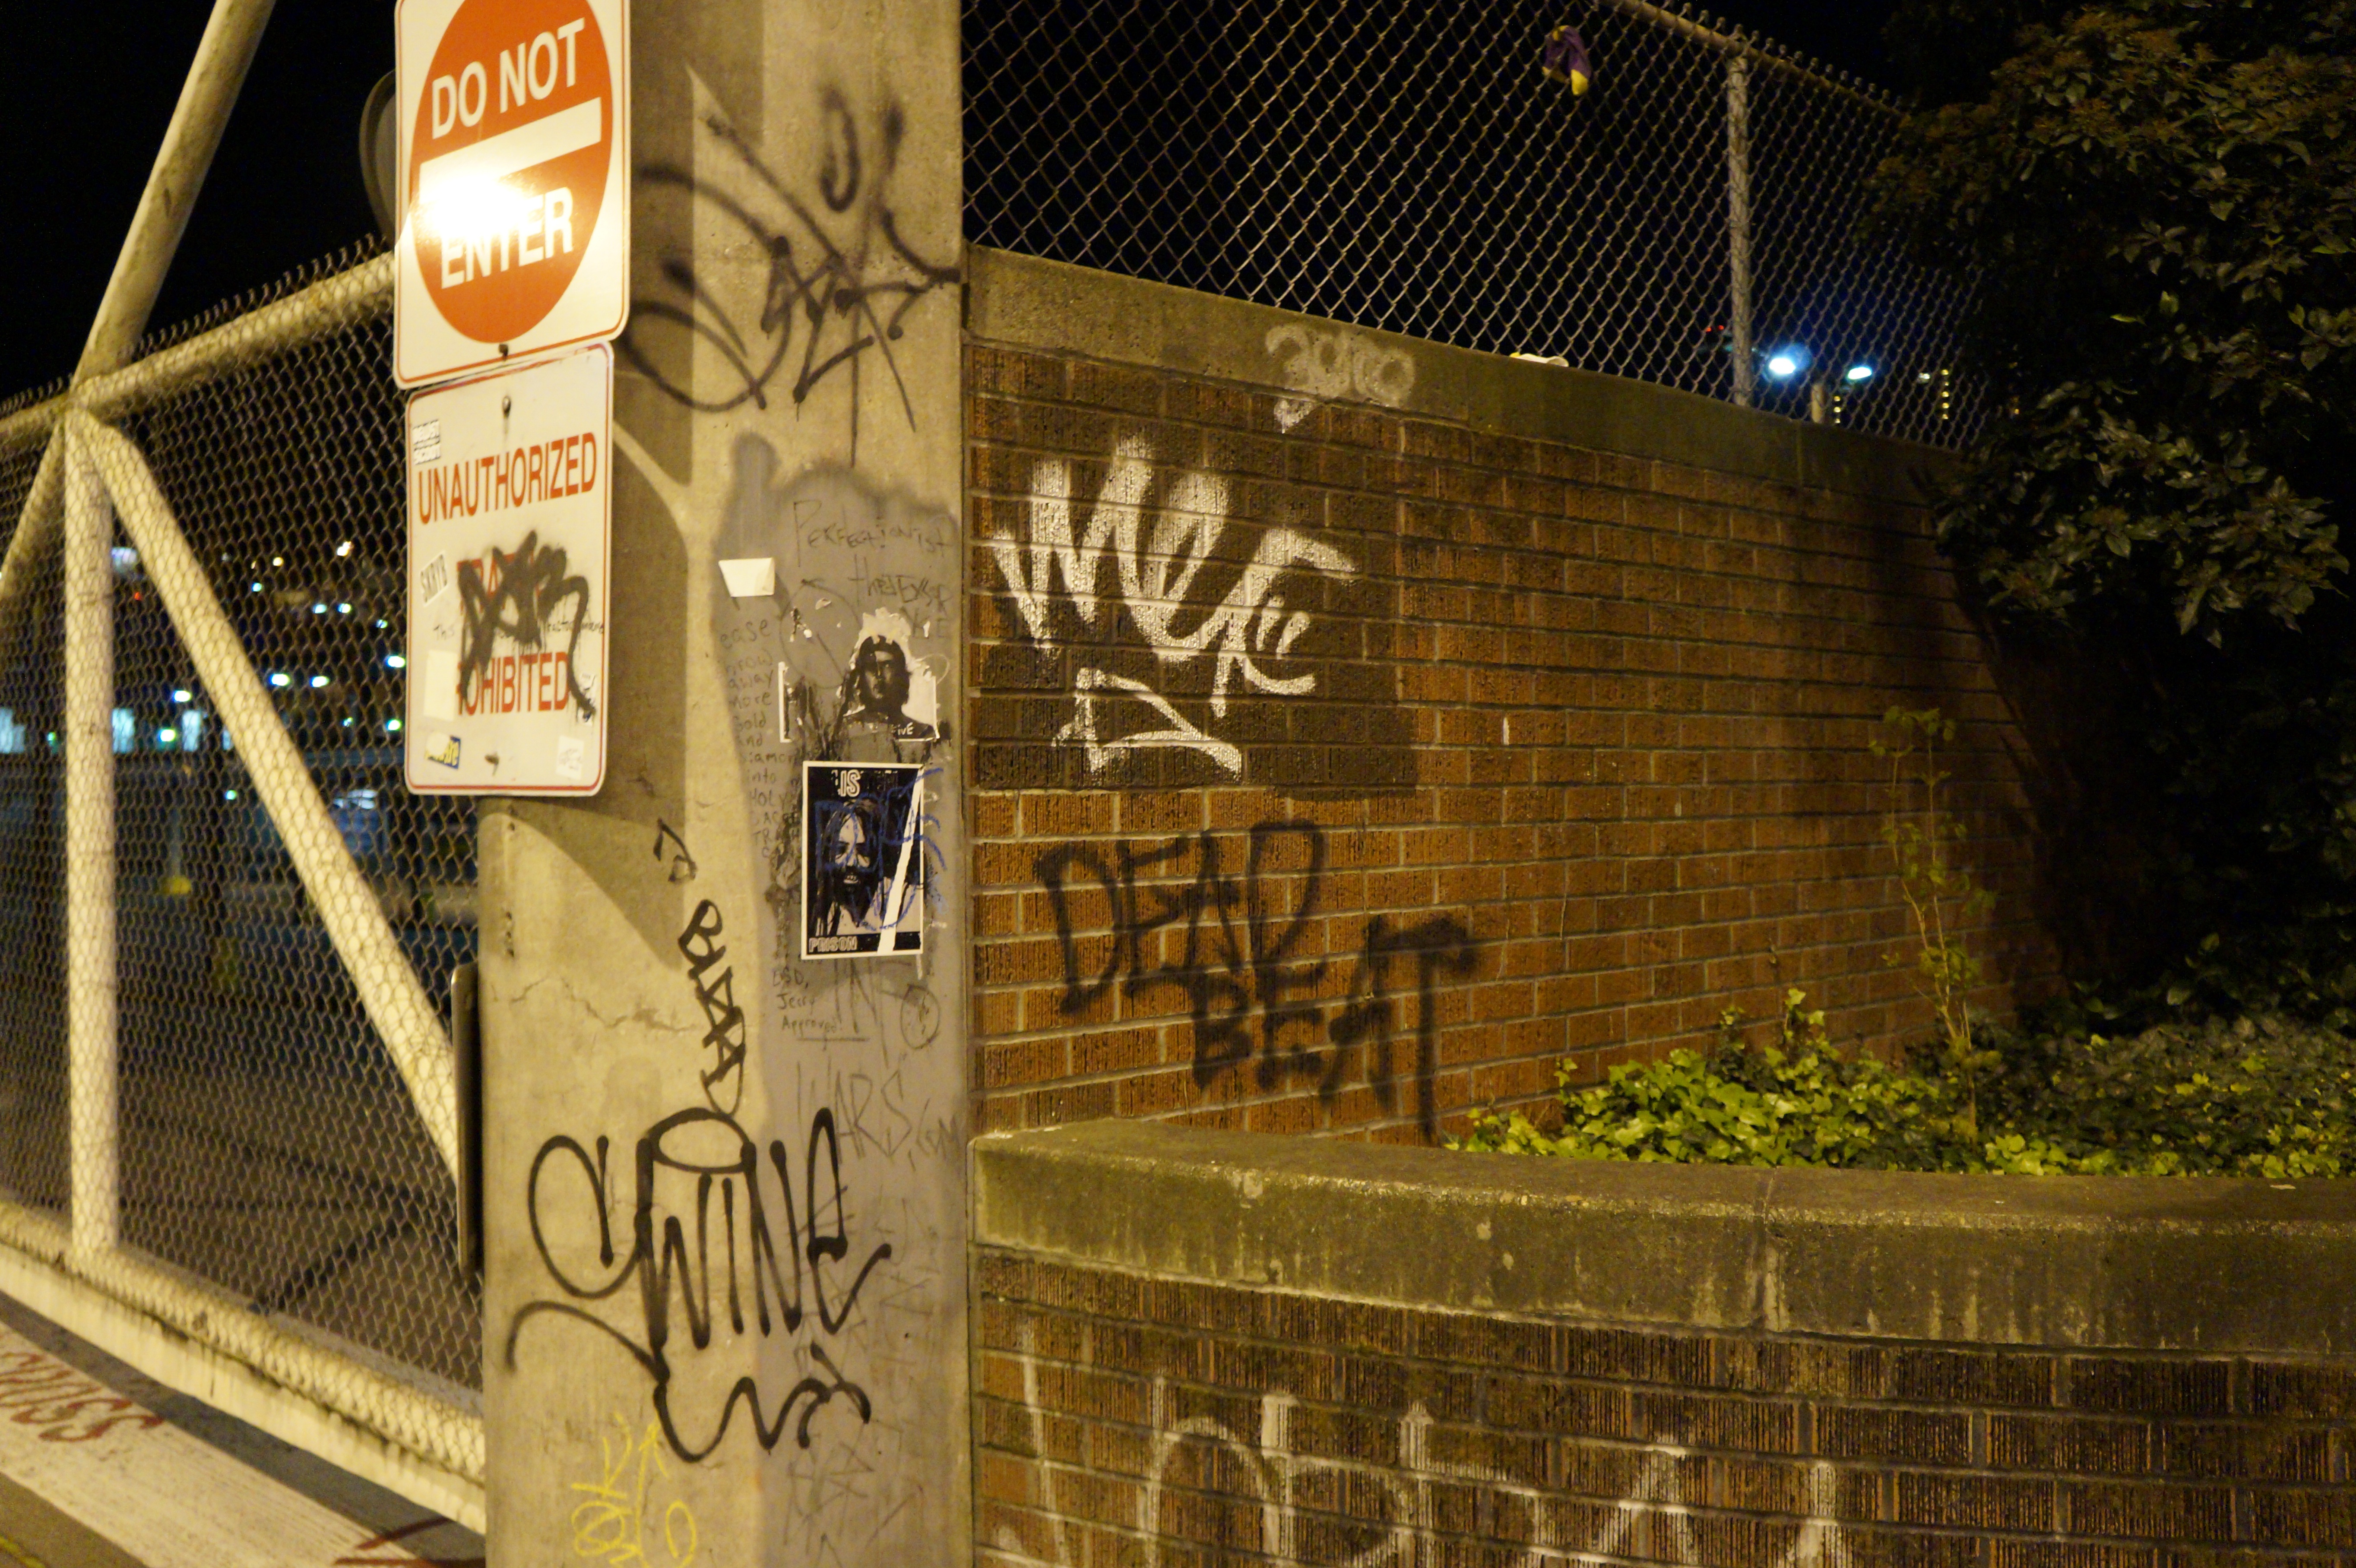
road, street, night, city, urban, wall, paint, graffiti, street art, art, culture, urban area